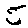
Label: 5